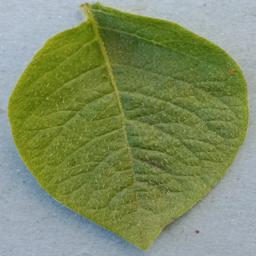
Label: Potato___Healthy